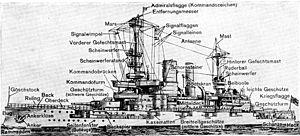
Le SMS Schlesien est un navire de ligne cuirassé de type pré-dreadnought lancé par la marine impériale allemande le 28 mai 1906. Il appartient à la classe Deutschland et a été baptisé d'après la province prussienne de Silésie. Il continue son service dans la Reichsmarine, après la Première Guerre mondiale, puis dans la Kriegsmarine. Il a été démantelé en 1945 à Swinemünde.